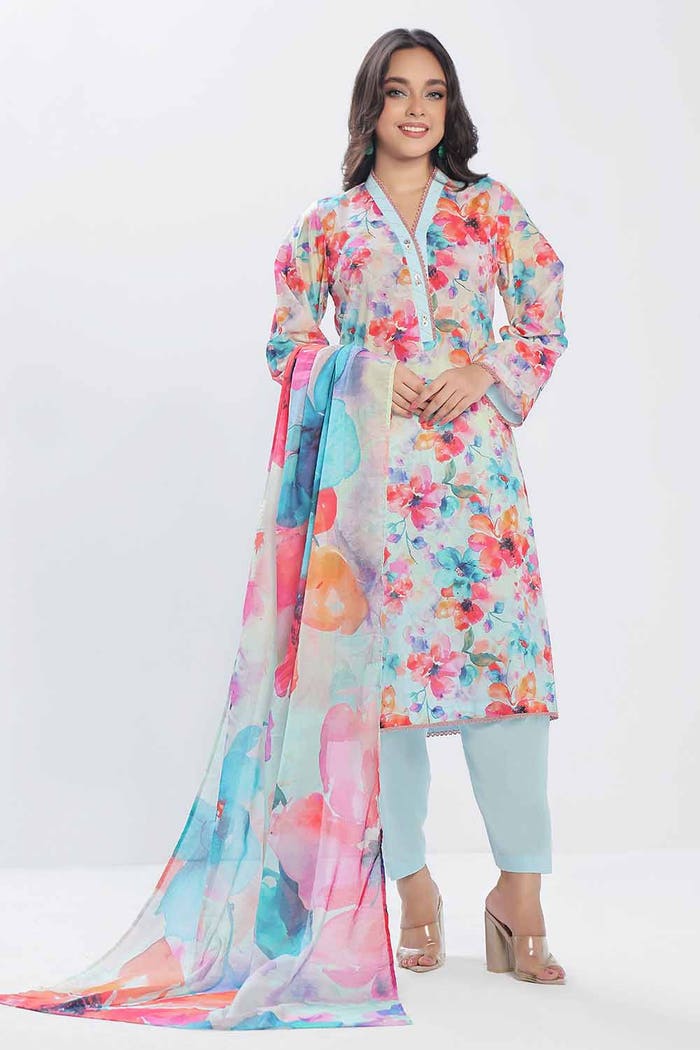
multi floral print cotton salwar suit